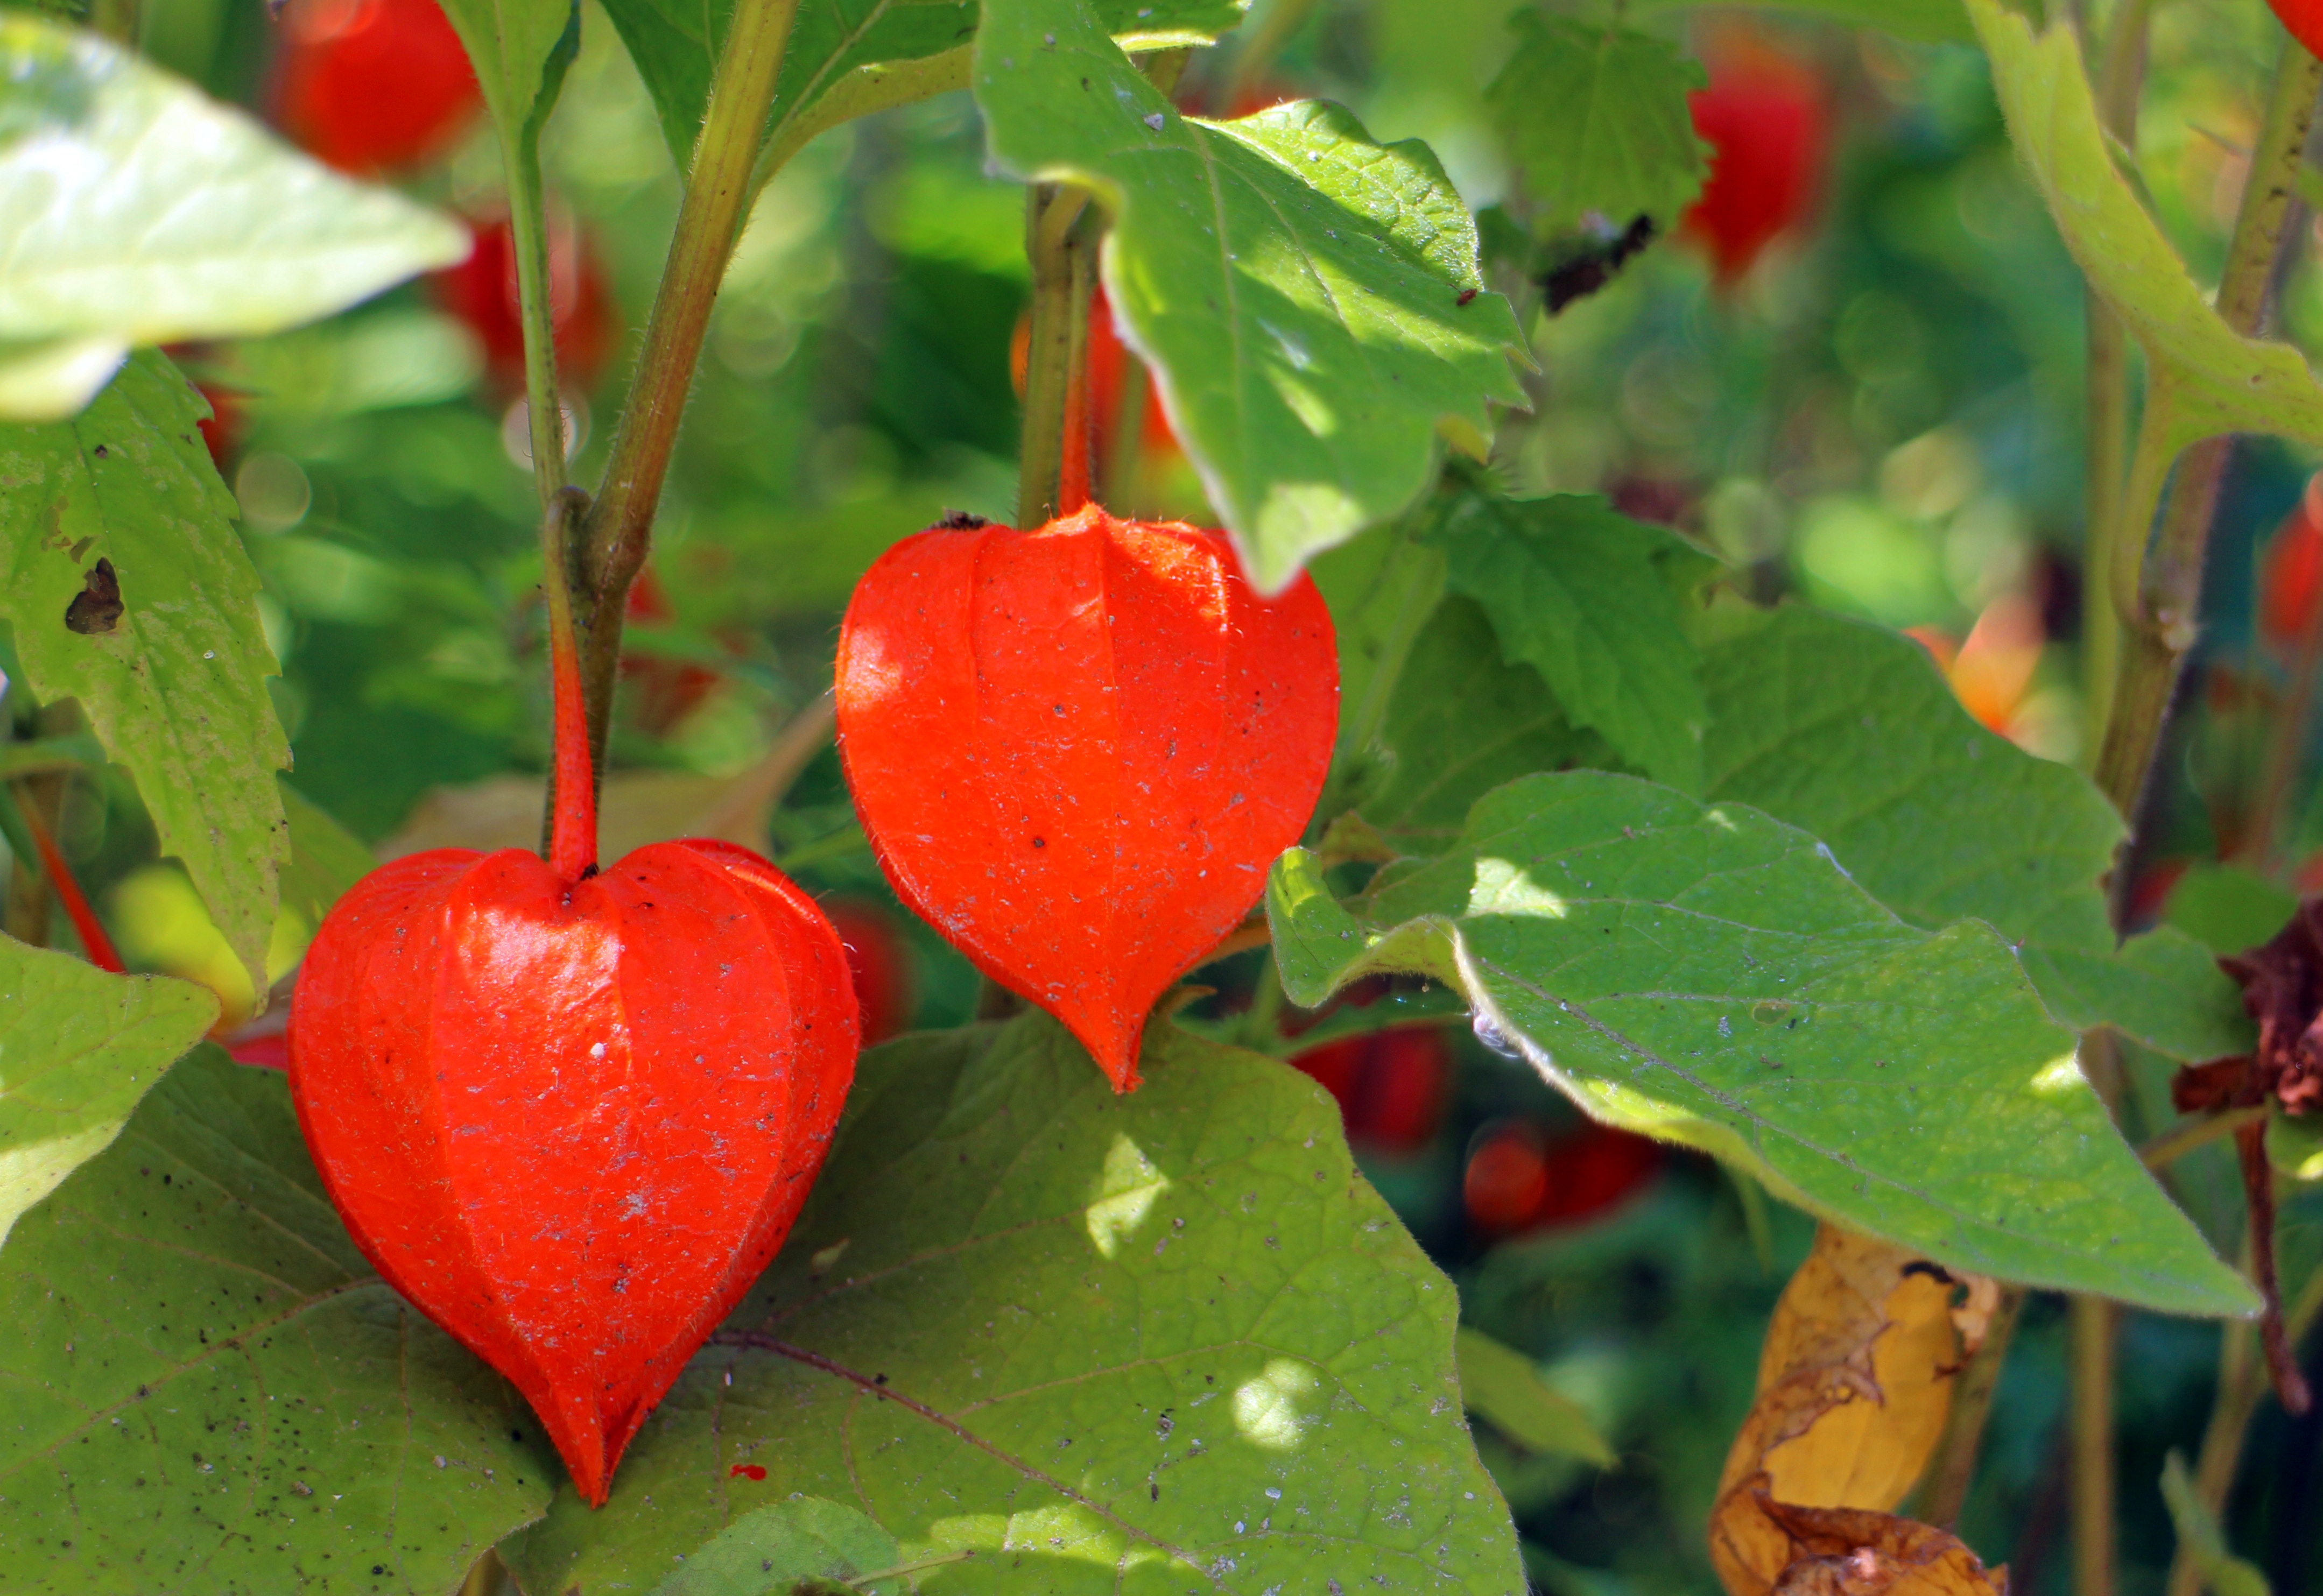
plant, fruit, leaf, flower, cup, orange, food, red, produce, vegetable, flora, peppers, physalis, lampionblume, solanaceae, sepals, rose hip, ornamental plant, flowering plant, nachtschattengew chs, schnittblume, pericarp, bladder cherry, land plant